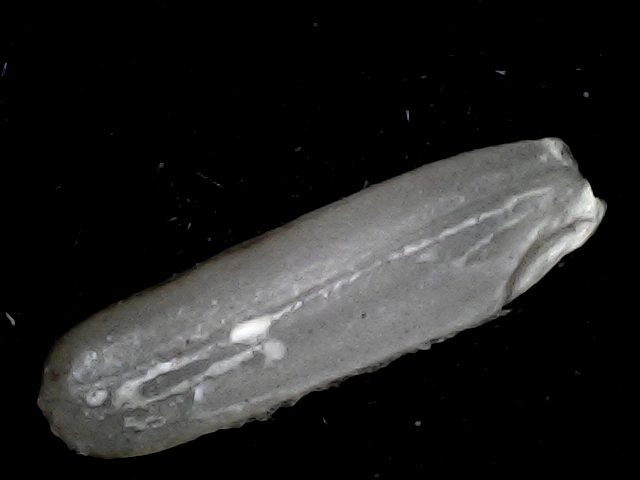
Rice variety: BD87